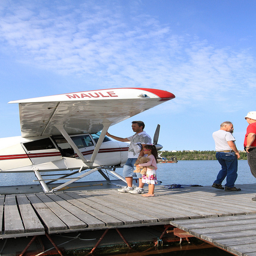
A man and his daughter standing next to a white airplane on a dock.
A group of people are standing on a dock near a water plane.
a dock with some people standing next to a plane
A pontoon plane sitting at a dock with several people around it.
A group of people with a plane on a boat